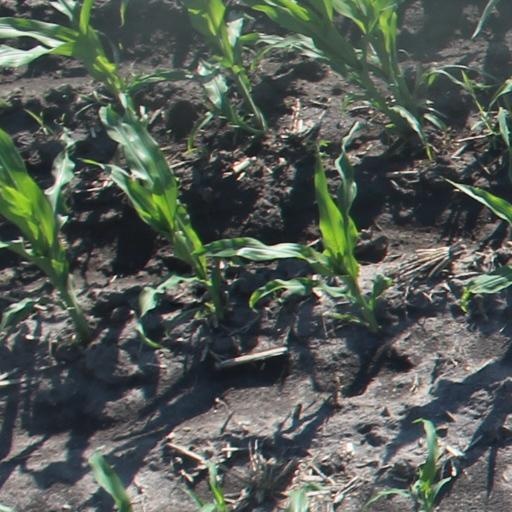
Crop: maize; corn